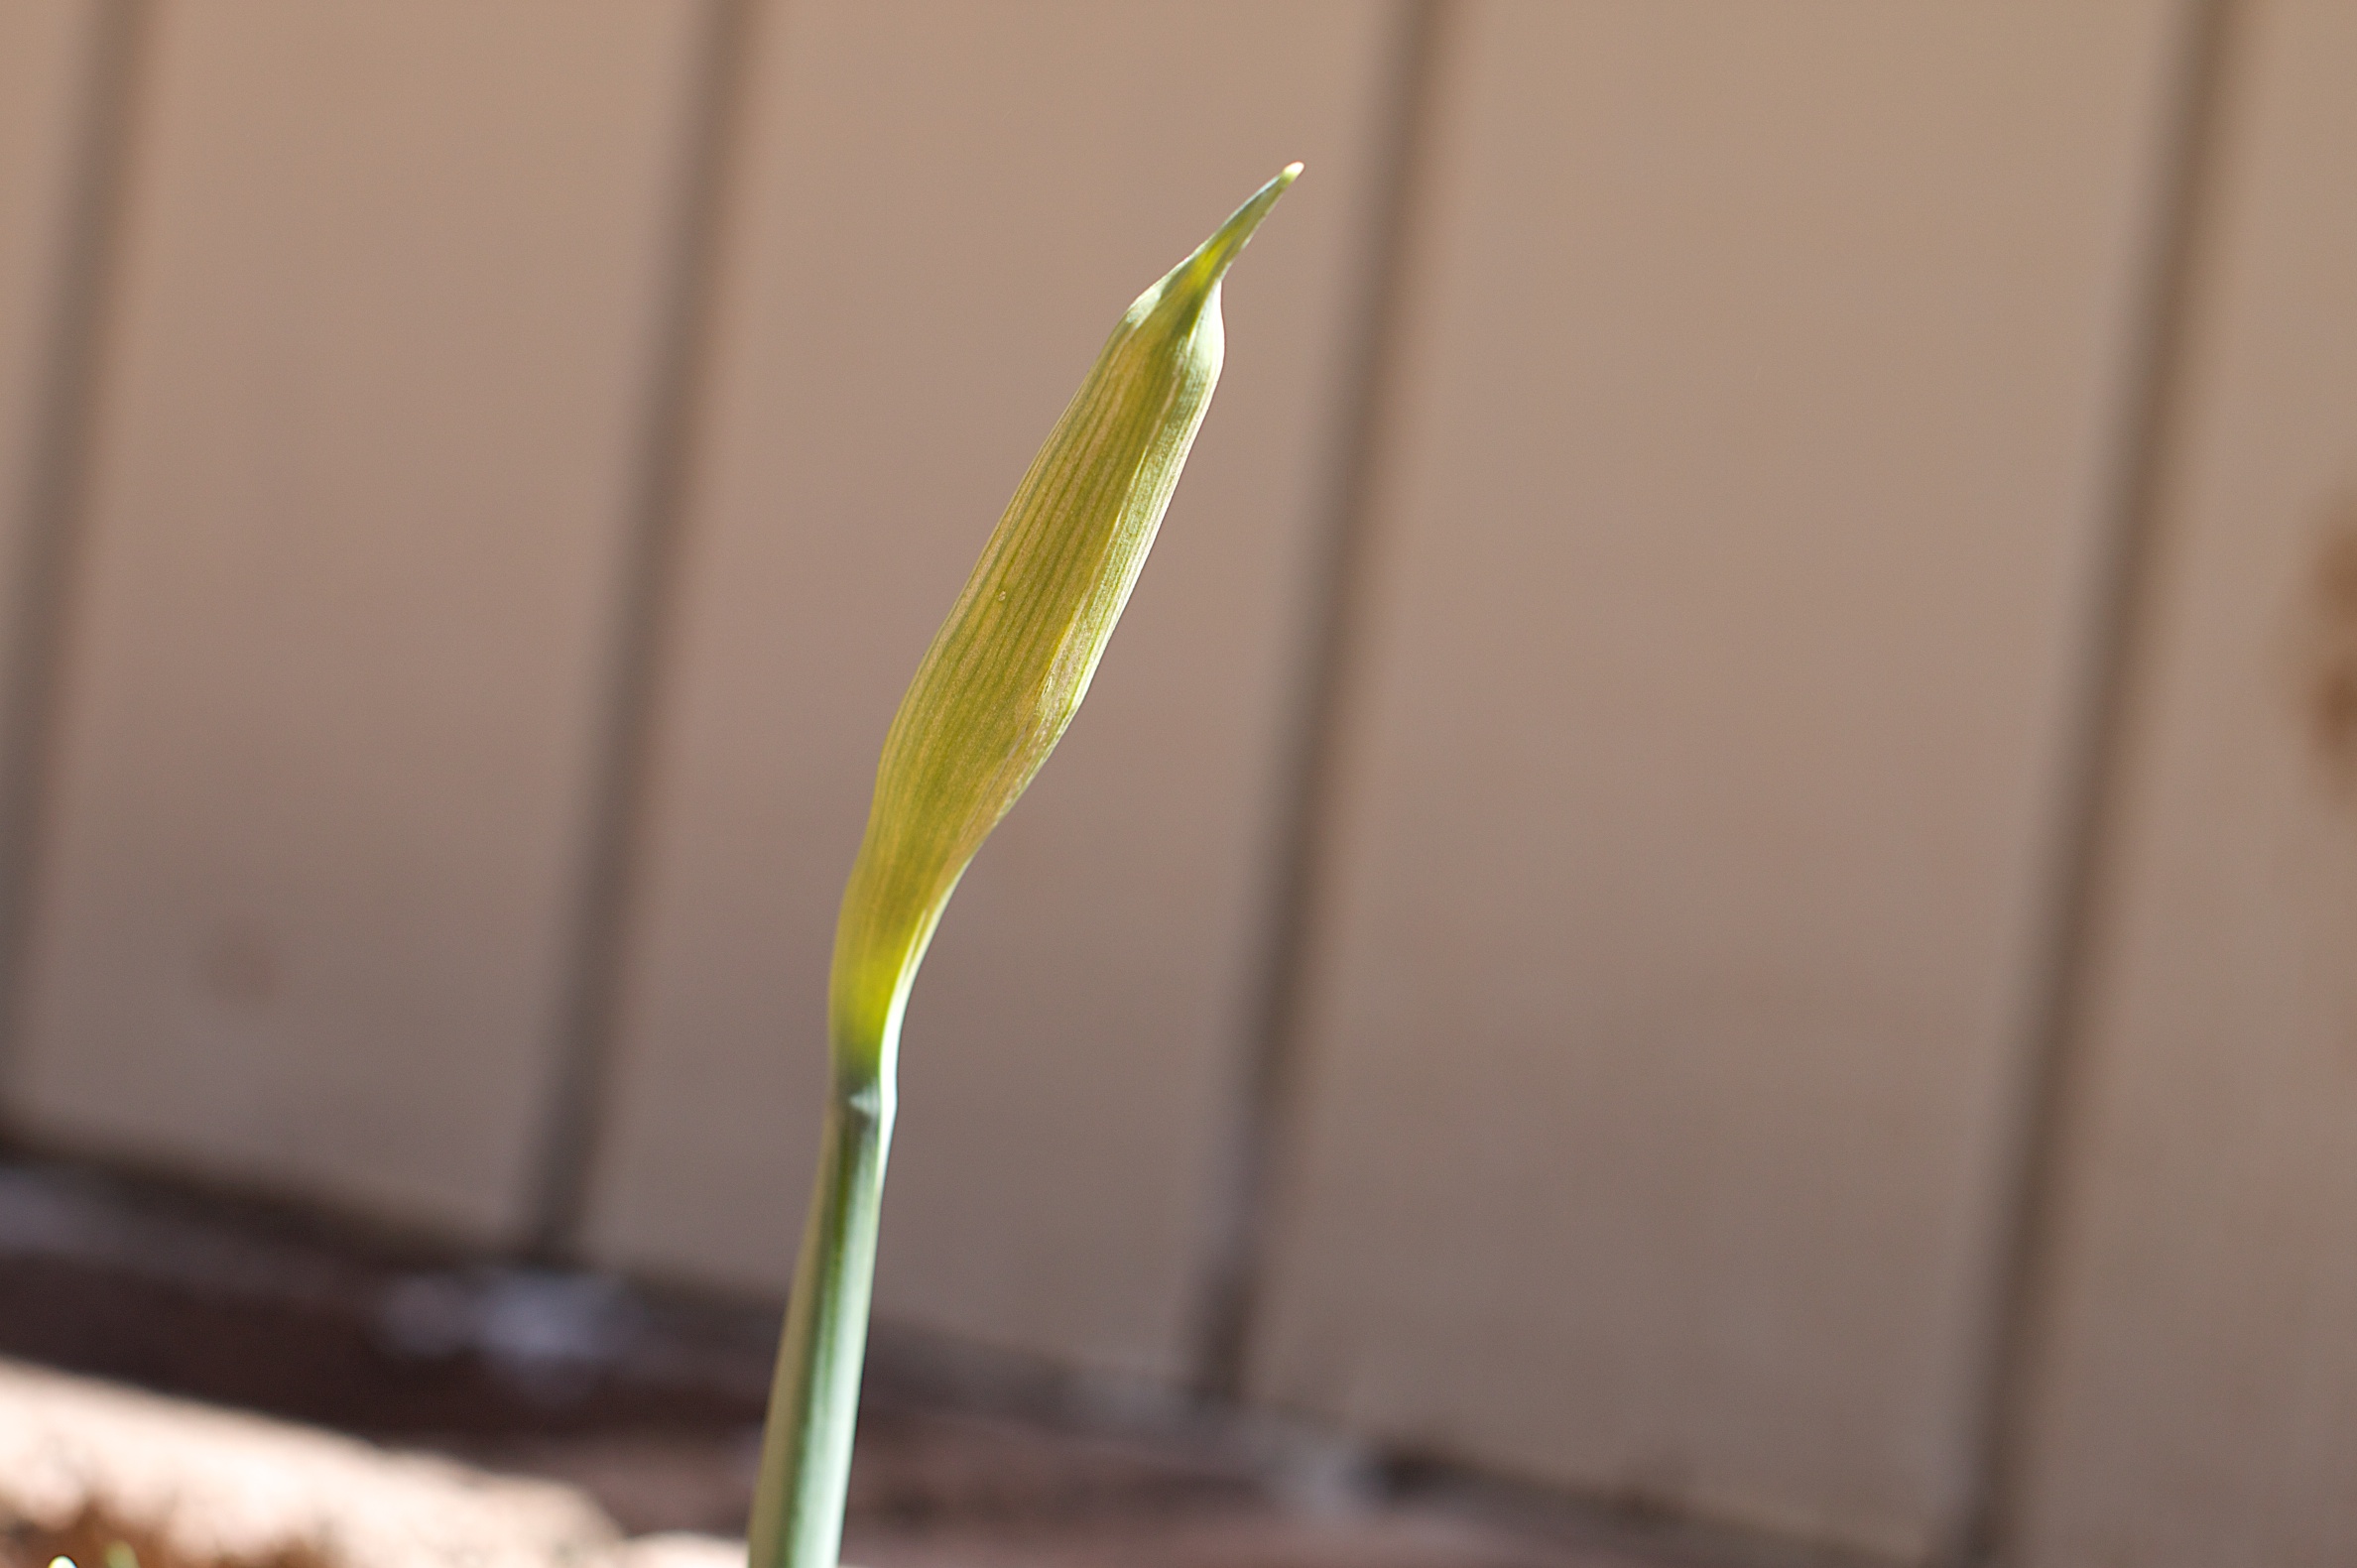
plant, leaf, flower, green, insect, yellow, daffodil, close up, macro photography, flowering plant, grass family, plant stem, land plant